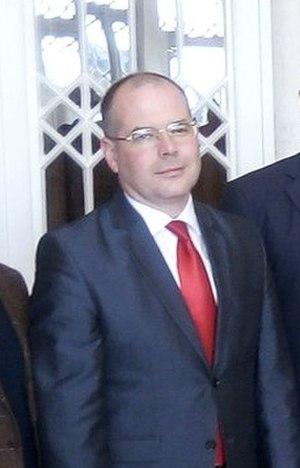
Andrejs Mamikins est un journaliste et un homme politique letton, membre du Parti social-démocrate « Harmonie ».